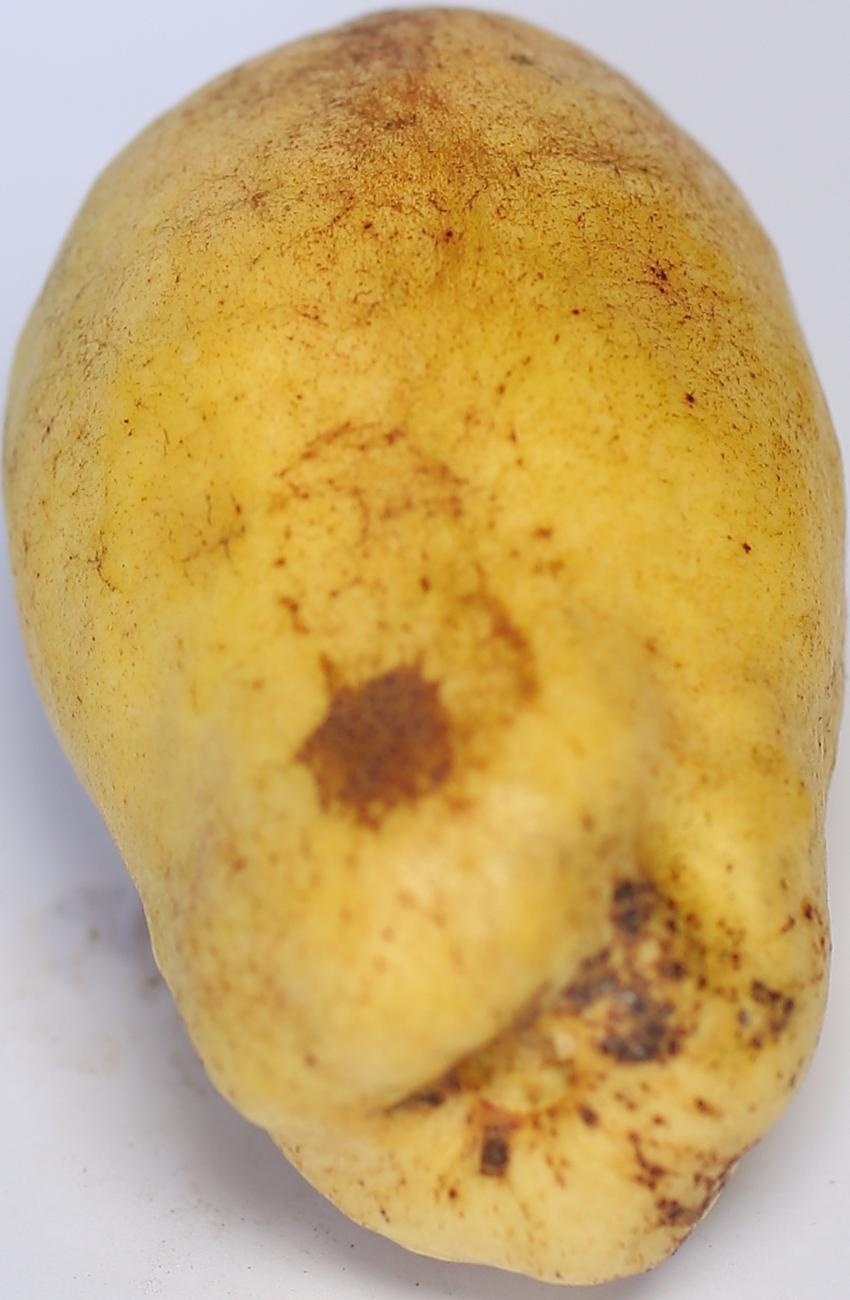
Maturity: ripe
Variety: thadhrami